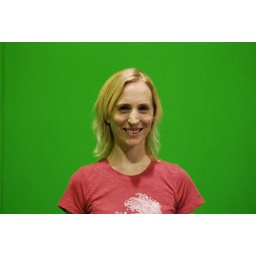
It's all about the branding - we used the green screen in the animation studio before the demo of how you animate!